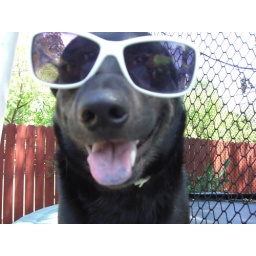
charcoal in white glasses